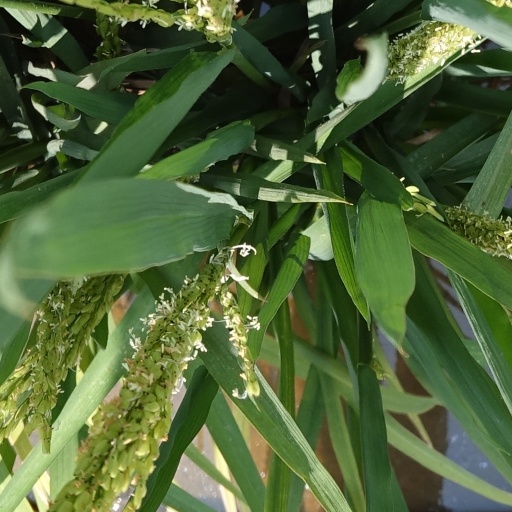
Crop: rice